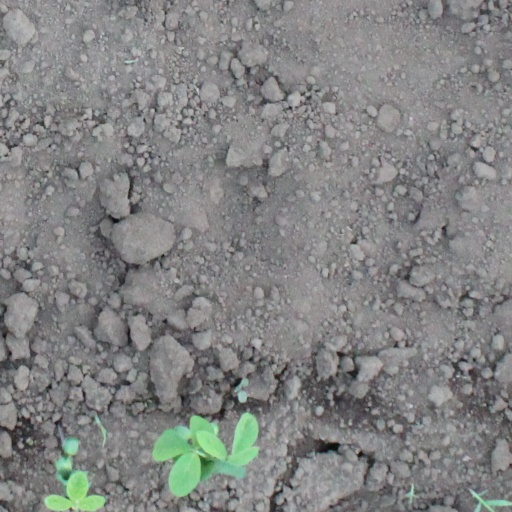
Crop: soybean